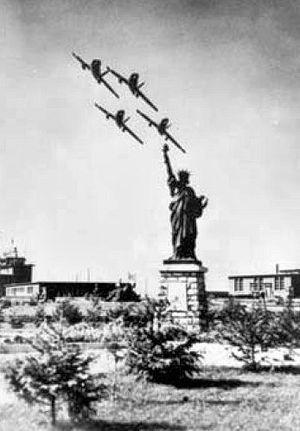
La base aérienne de Chaumont-Semoutiers est une ancienne base aérienne de l'United States Air Forces in Europe située près de la ville de Chaumont dans le département de la Haute-Marne.
Cet article recense les œuvres d'art dans l'espace public de la Haute-Marne, en France.